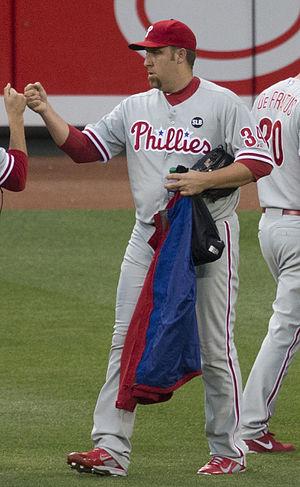
Aaron Michael Harang est un lanceur droitier qui évolue dans les Ligues majeures de baseball de 2002 à 2015.